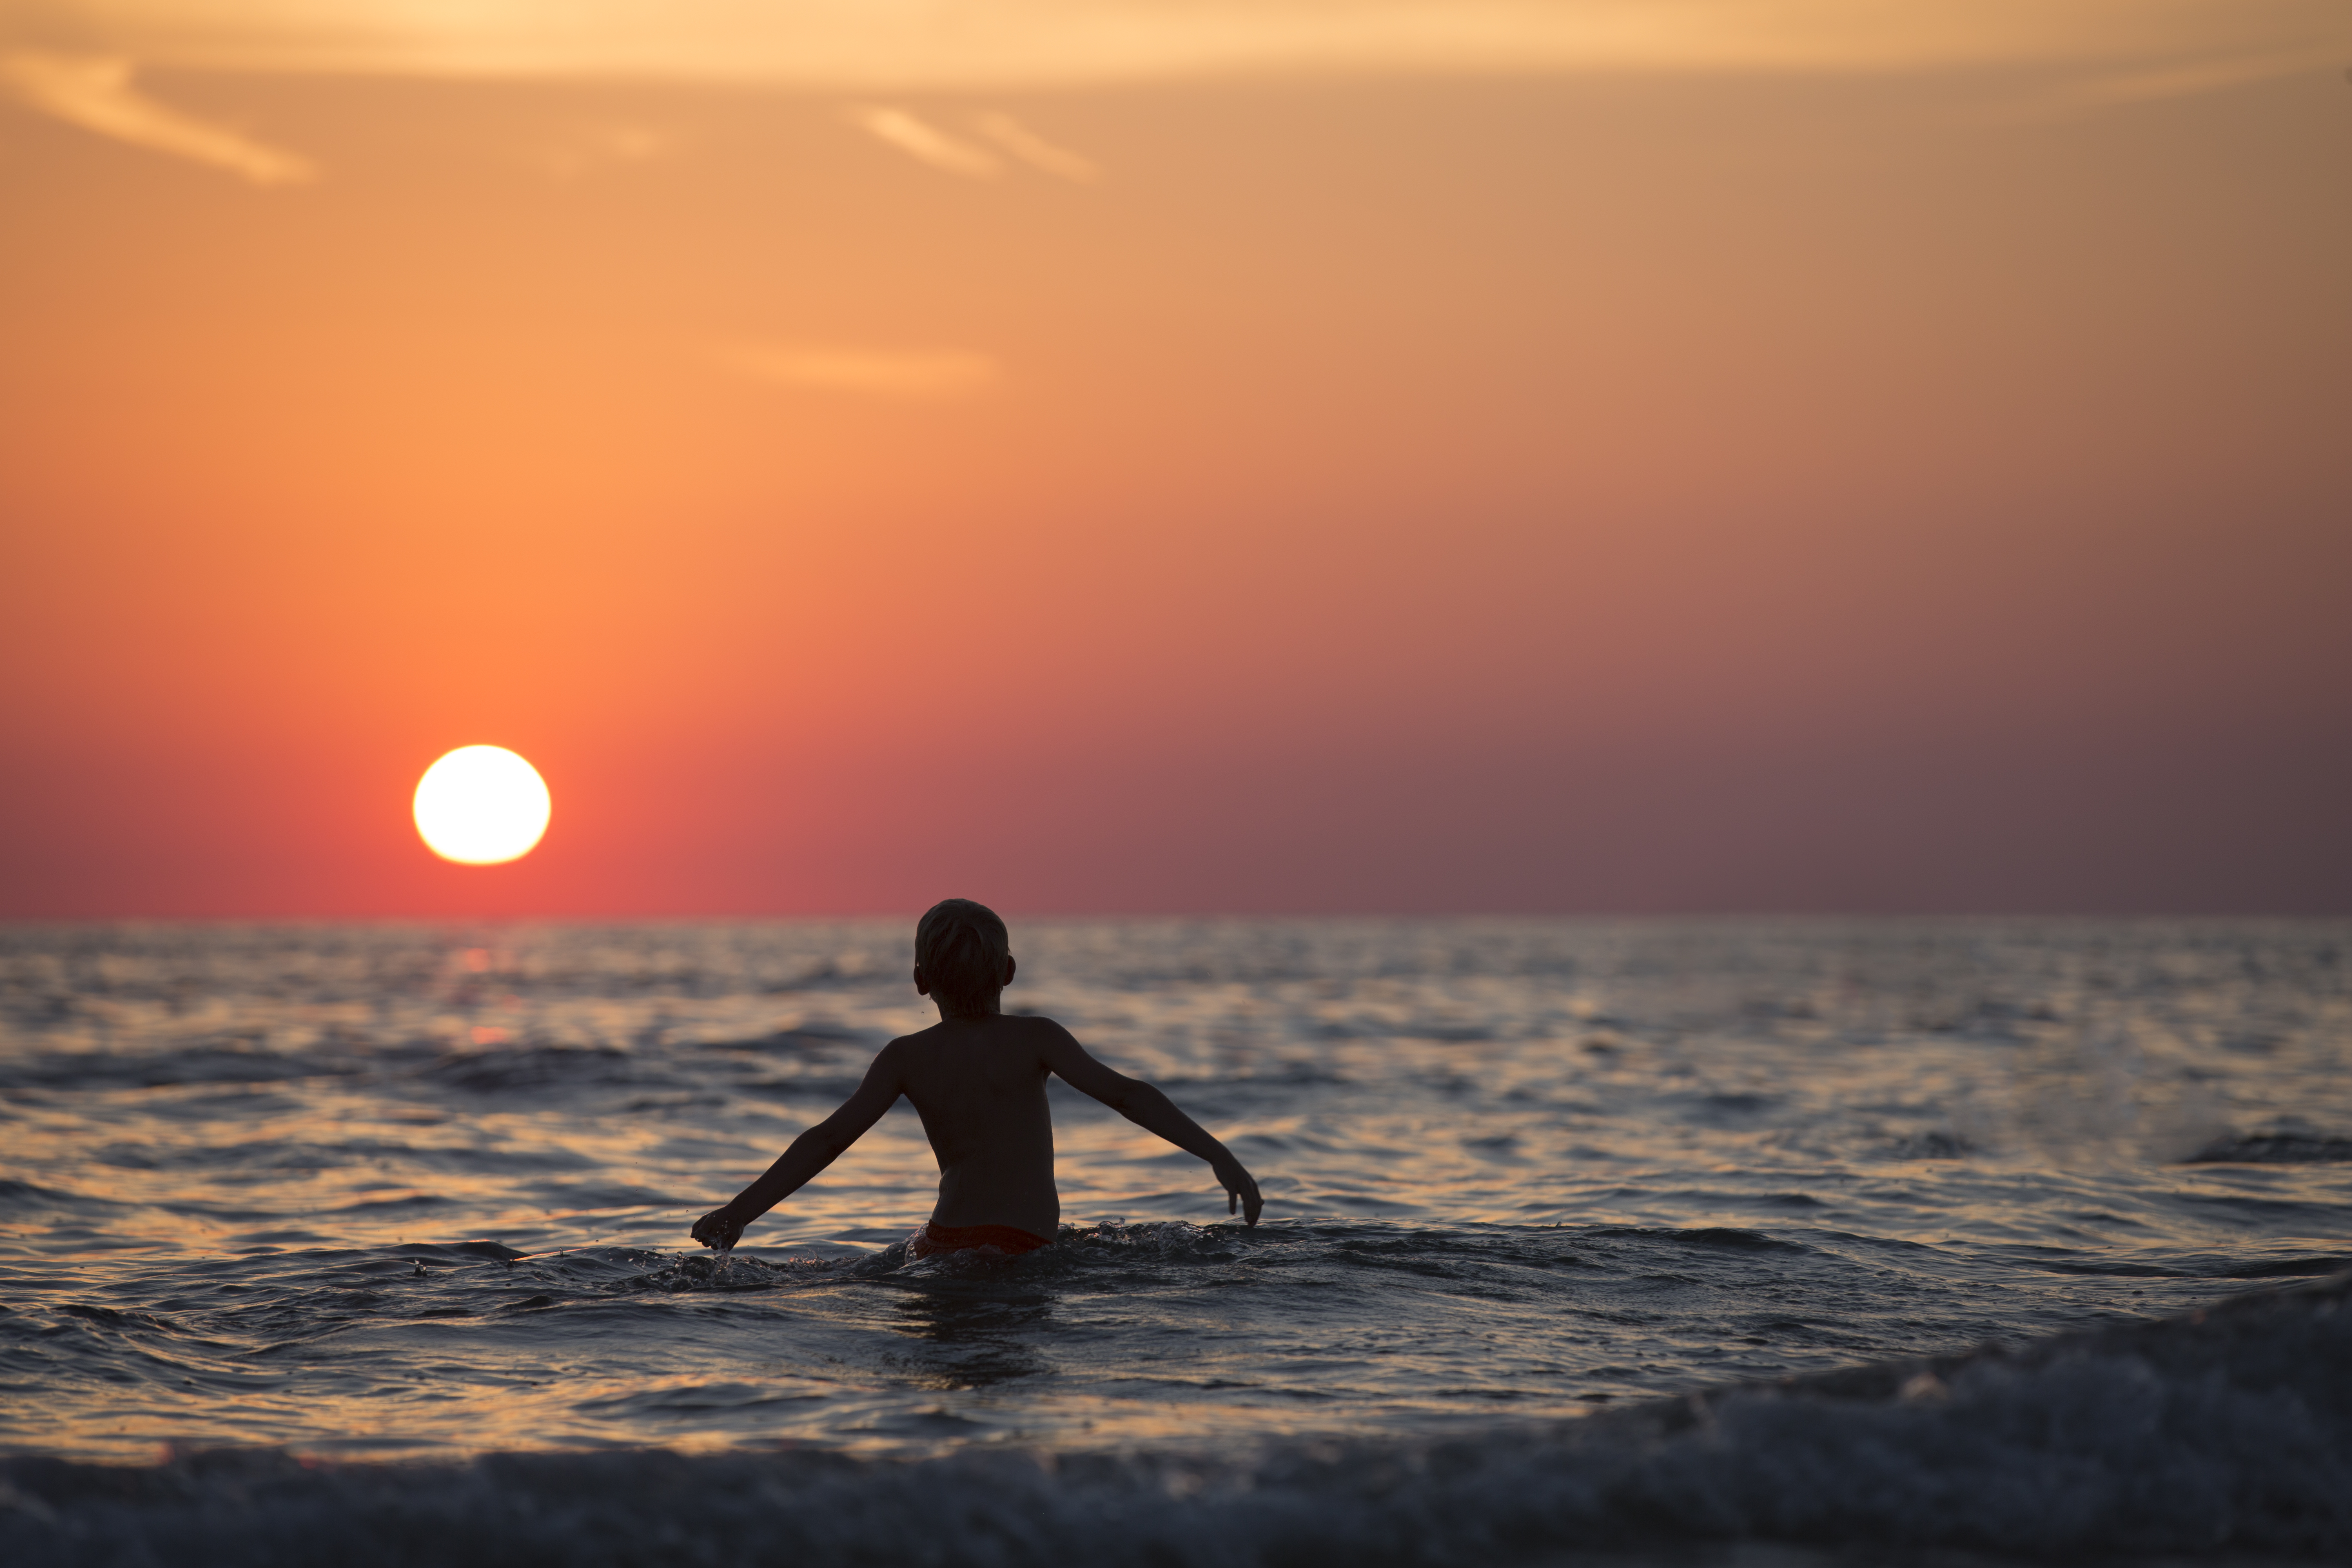
beach, sea, water, ocean, horizon, person, sky, wood, sunrise, sunset, boy, kid, dawn, recreation, dusk, pattern, line, color, seascape, child, leisure, swimming, brand, font, outdoors, waves, design, text, shape, screenshot